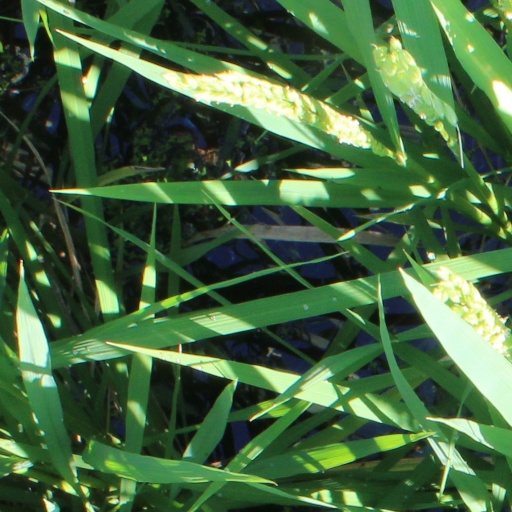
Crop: rice